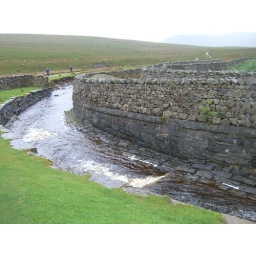
This is a viaduct built in the mid-1800s to route the river over the train tracks!